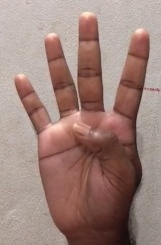
ASL sign: 4